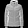
Label: Coat